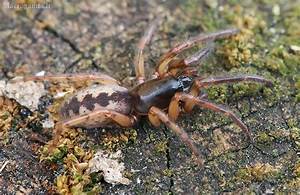
Label: spider